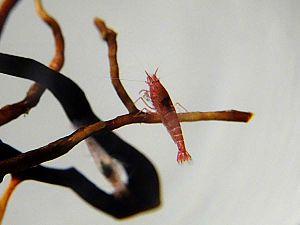
Halocaridina rubra, communément appelé en hawaïen : Opae-Ula et en français : Crevette rouge, est une espèce de crevettes marines de la famille des Atyidae.